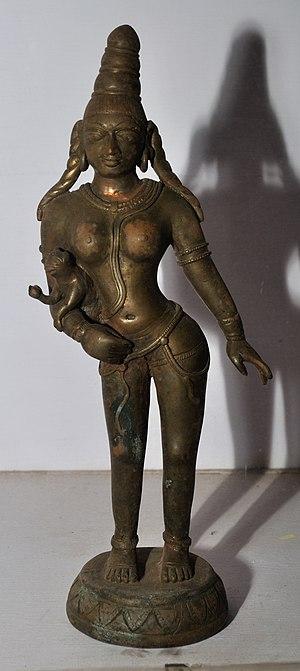
Añjanâ est une apsara de la mythologie hindoue et la mère de Hanumân.